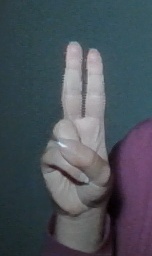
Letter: taa